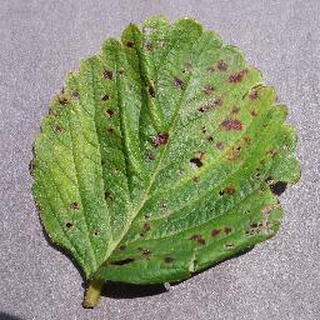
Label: strawberry_leaf_scorch